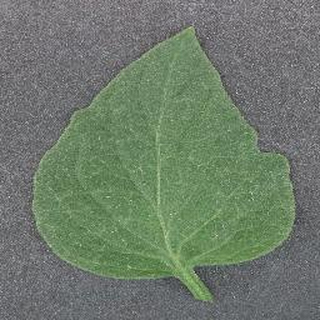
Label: healthy_tomato